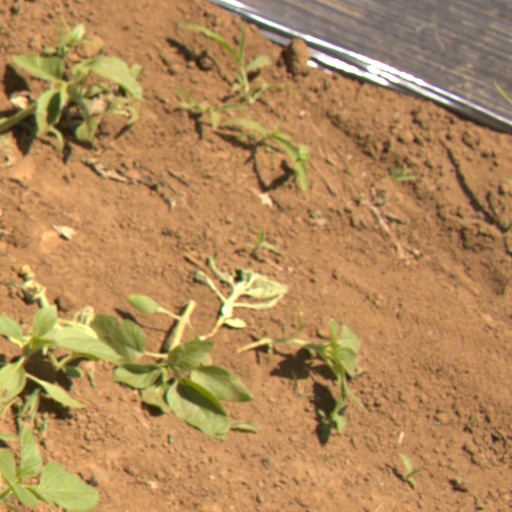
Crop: Jerusalem artichoke